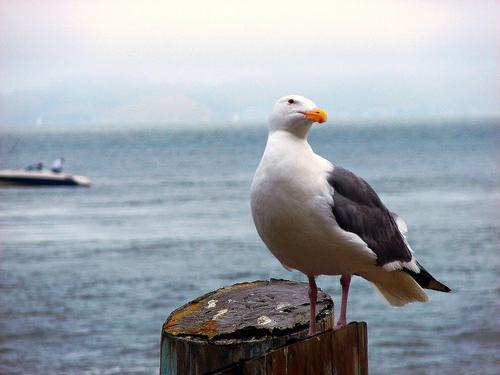
A photo of a herring gull